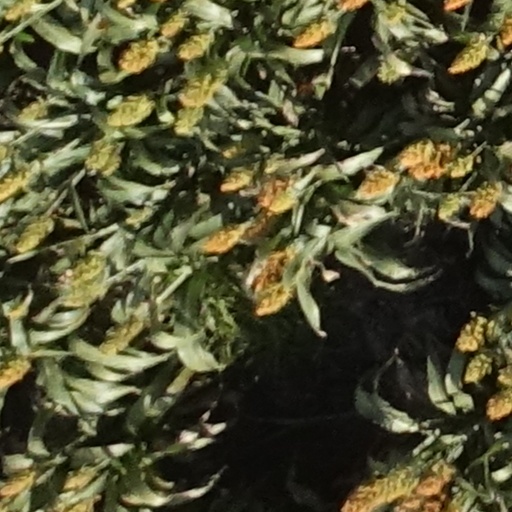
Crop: sorghum